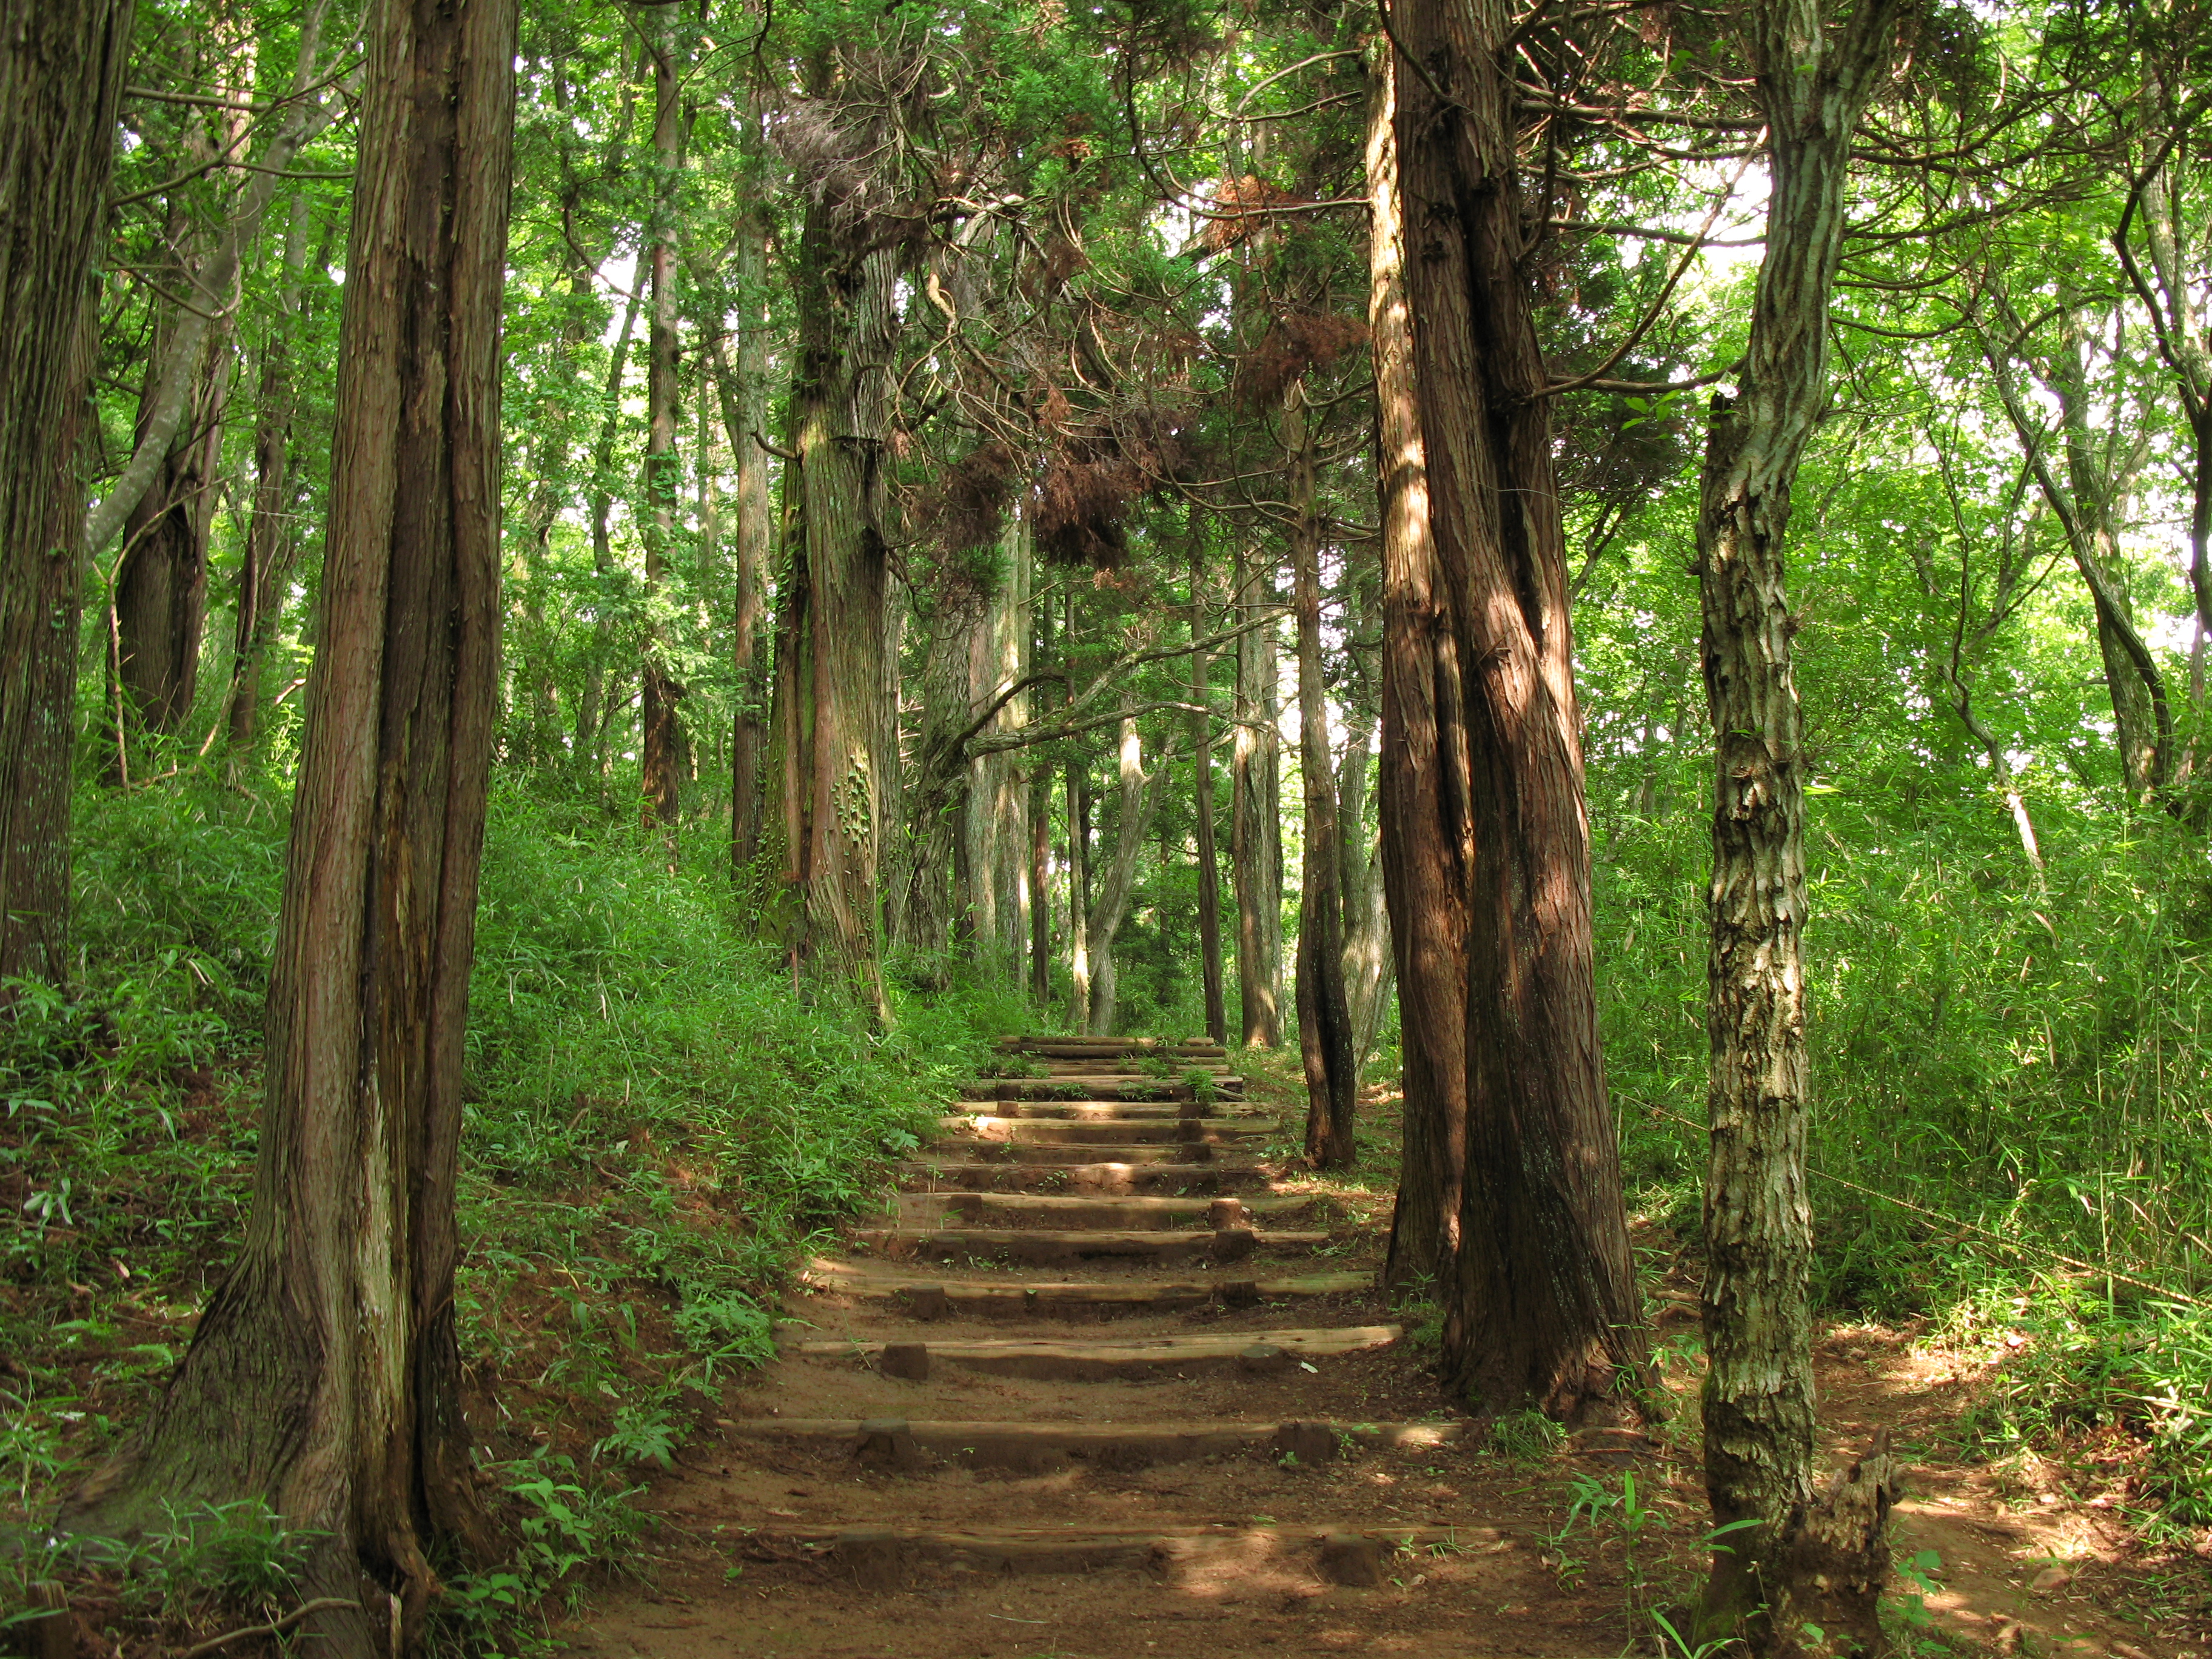
tree, nature, forest, wilderness, trail, sunlight, high, jungle, vegetation, rainforest, deciduous, wetland, grove, hires, woodland, habitat, ecosystem, hi, res, g7, biome, old growth forest, natural environment, woody plant, temperate broadleaf and mixed forest, temperate coniferous forest